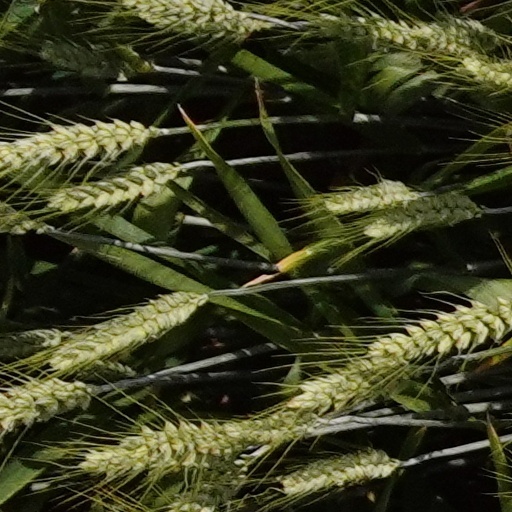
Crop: wheat